Bear

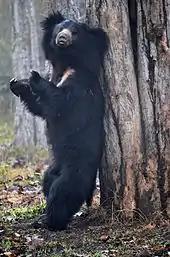
Sloth bear rubbing against a tree at Nagarhole Tiger Reserve, India

Bears sometimes communicate with visual displays such as standing upright, which exaggerates the individual's size. The chest markings of some species may add to this intimidating display. Staring is an aggressive act and the facial markings of spectacled bears and giant pandas may help draw attention to the eyes during agonistic encounters. Individuals may approach each other by stiff-legged walking with the head lowered. Dominance between bears is asserted by making a frontal orientation, showing the canine teeth, muzzle twisting and neck stretching. A subordinate may respond with a lateral orientation, by turning away and dropping the head and by sitting or lying down.